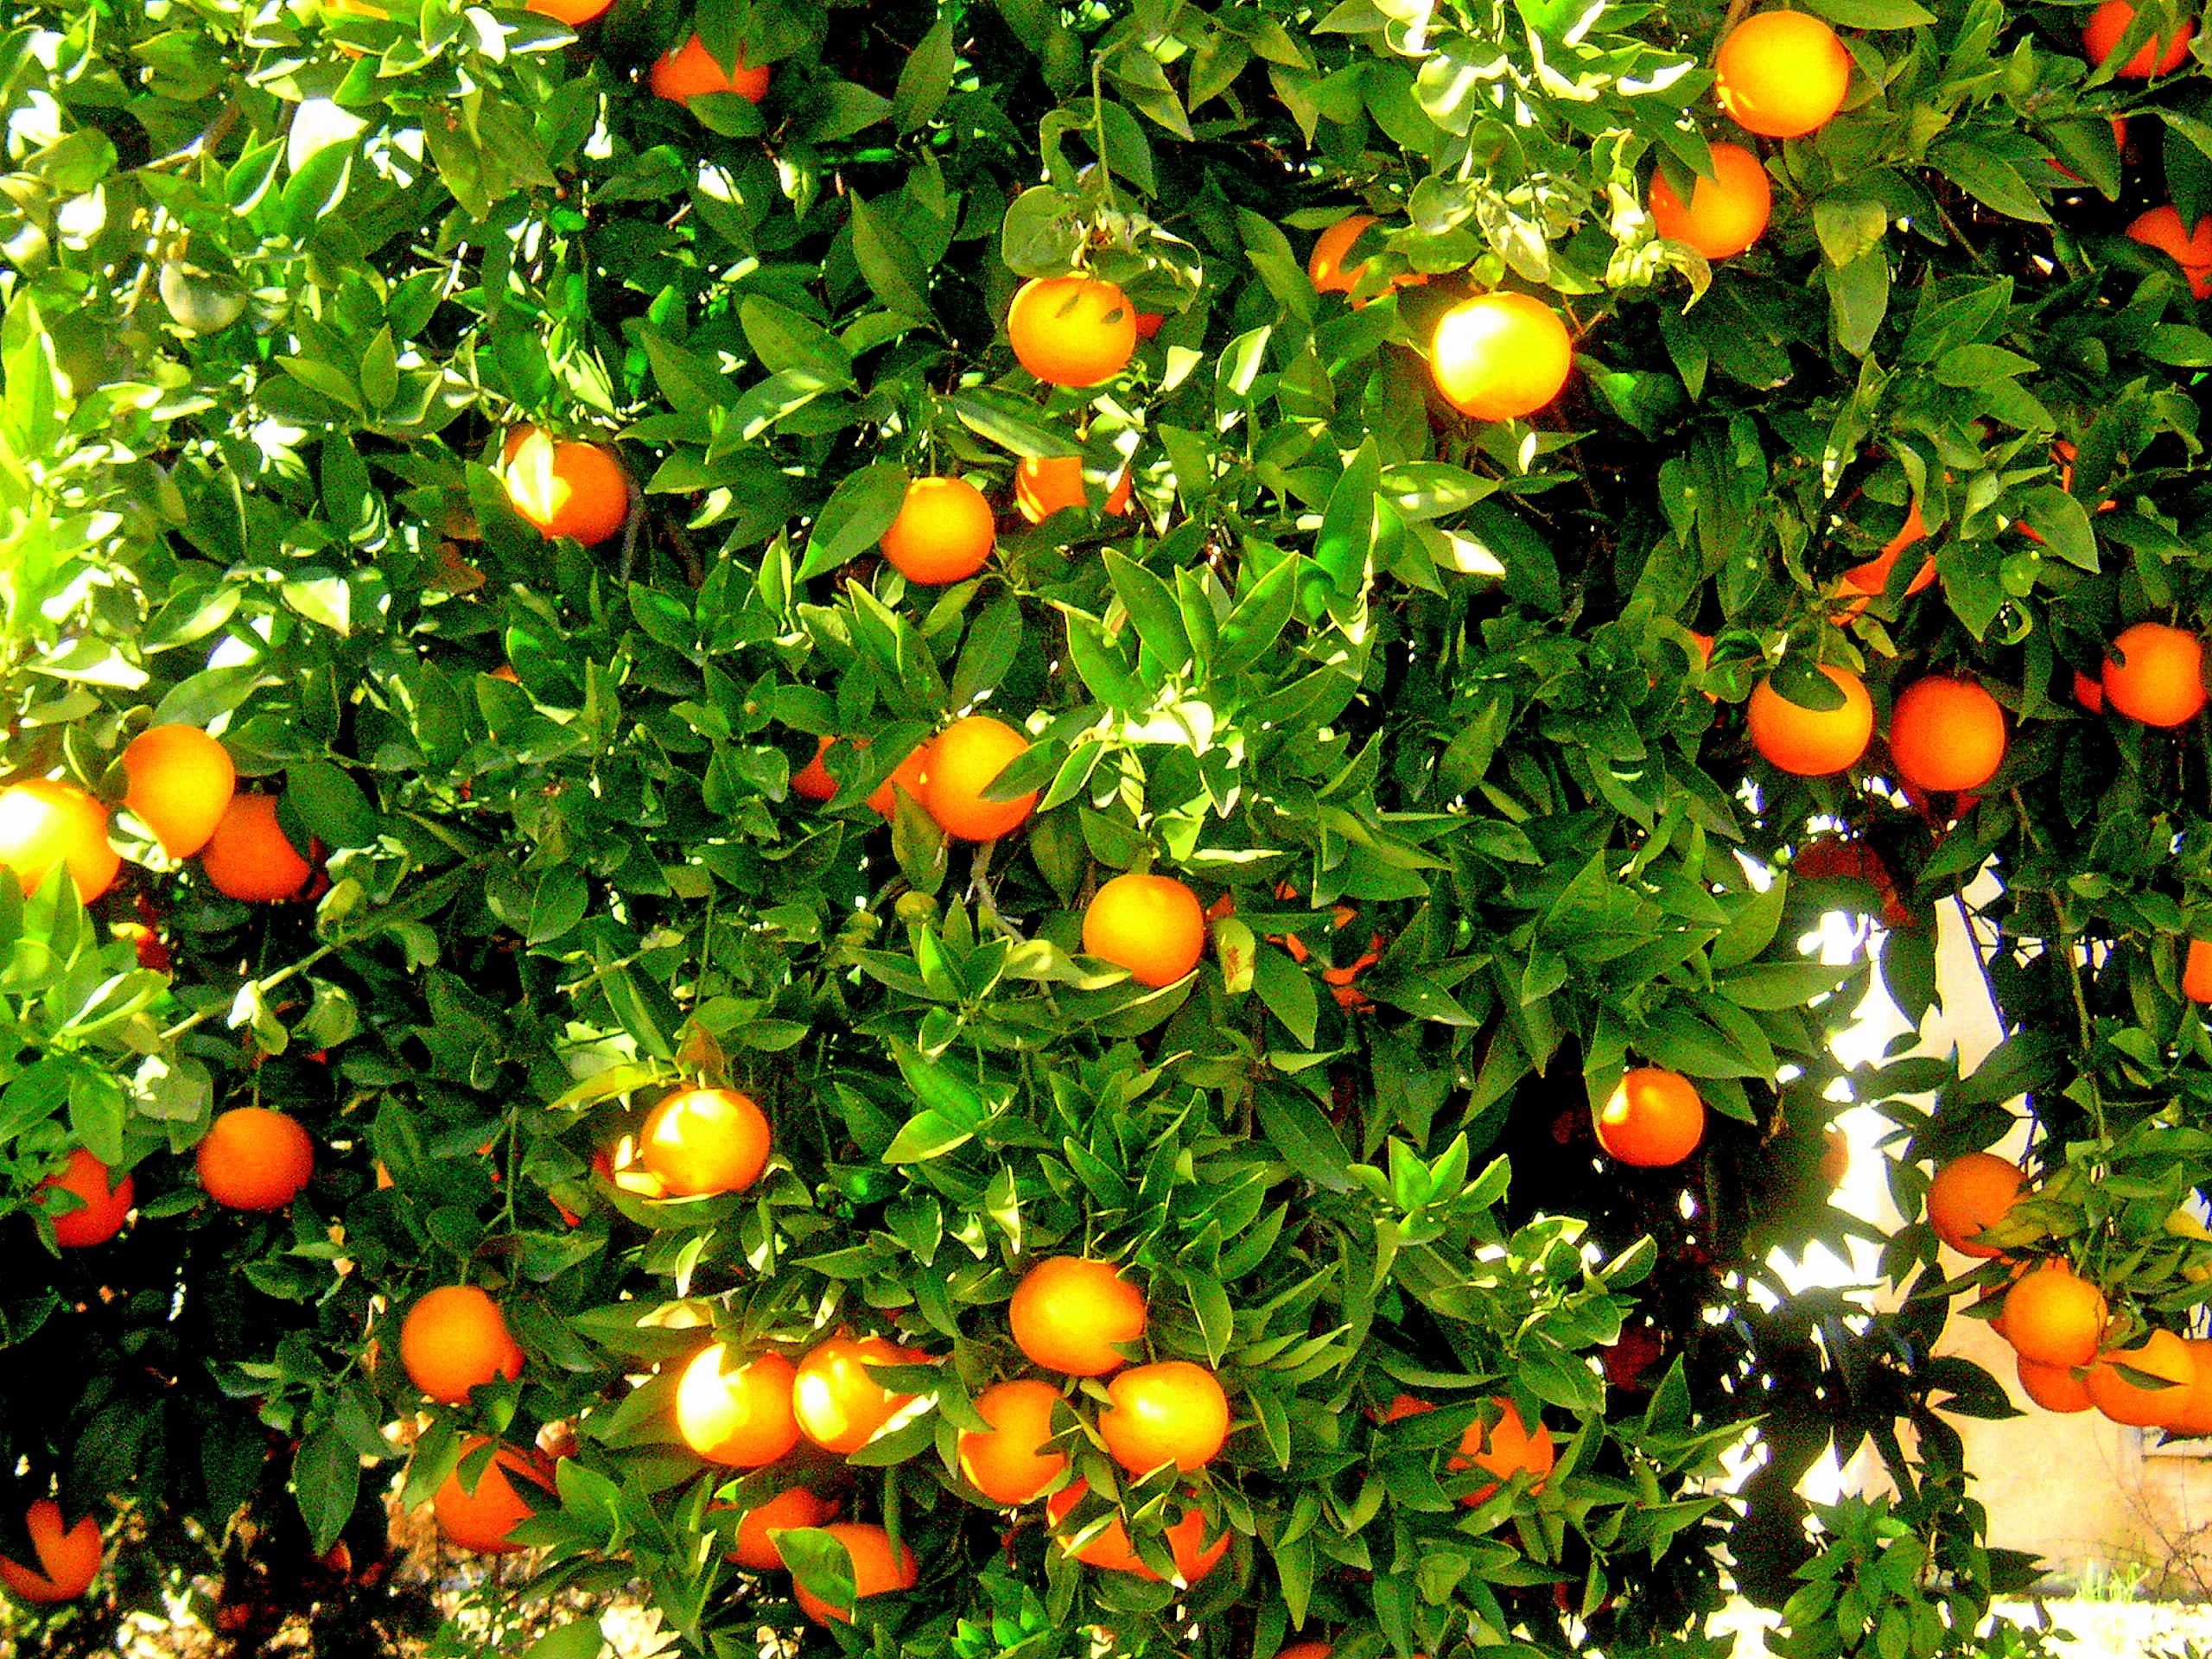
tree, plant, fruit, flower, orange, orange tree, food, produce, vegetable, crop, tomato, spain, growing, tangerine, plantation, oranges, citrus, flowering plant, citrus fruit, bitter orange, mandarin orange, land plant, tangelo